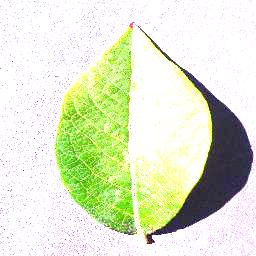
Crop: blueberry
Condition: healthy